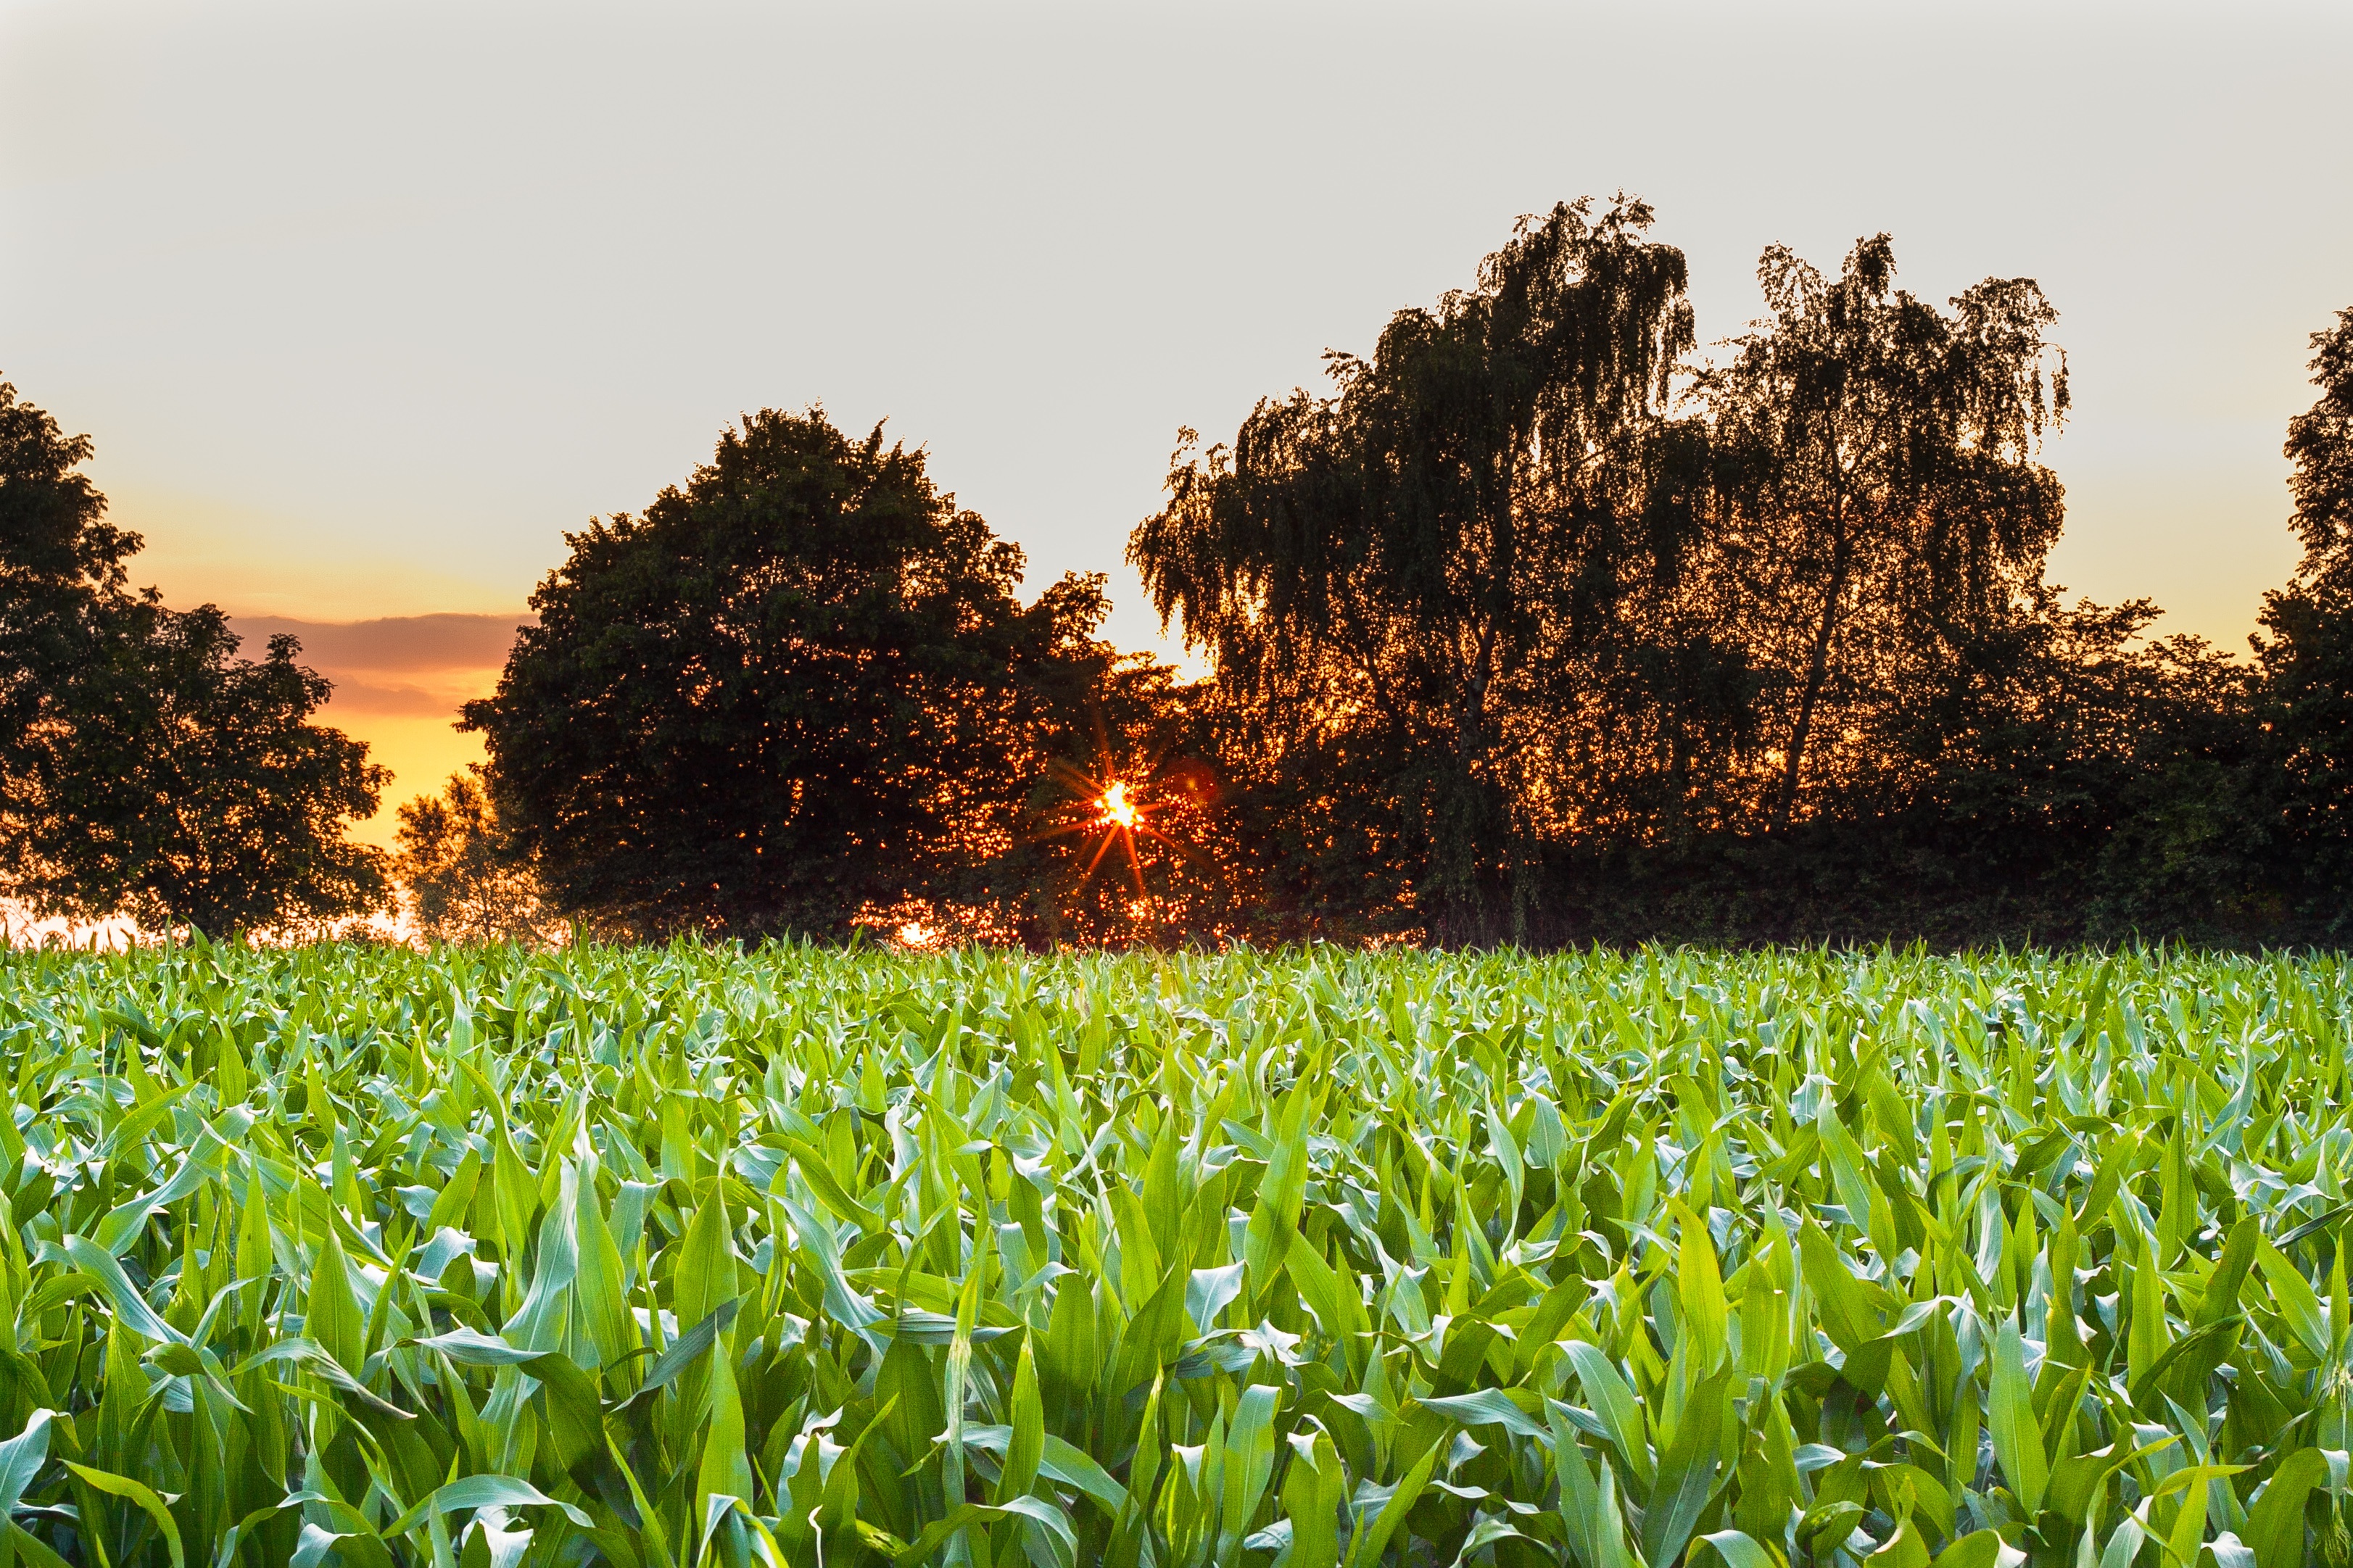
landscape, tree, nature, grass, plant, sky, sun, field, lawn, meadow, sunlight, morning, leaf, flower, summer, green, crop, corn, agriculture, plantation, rural area, grass family, woody plant